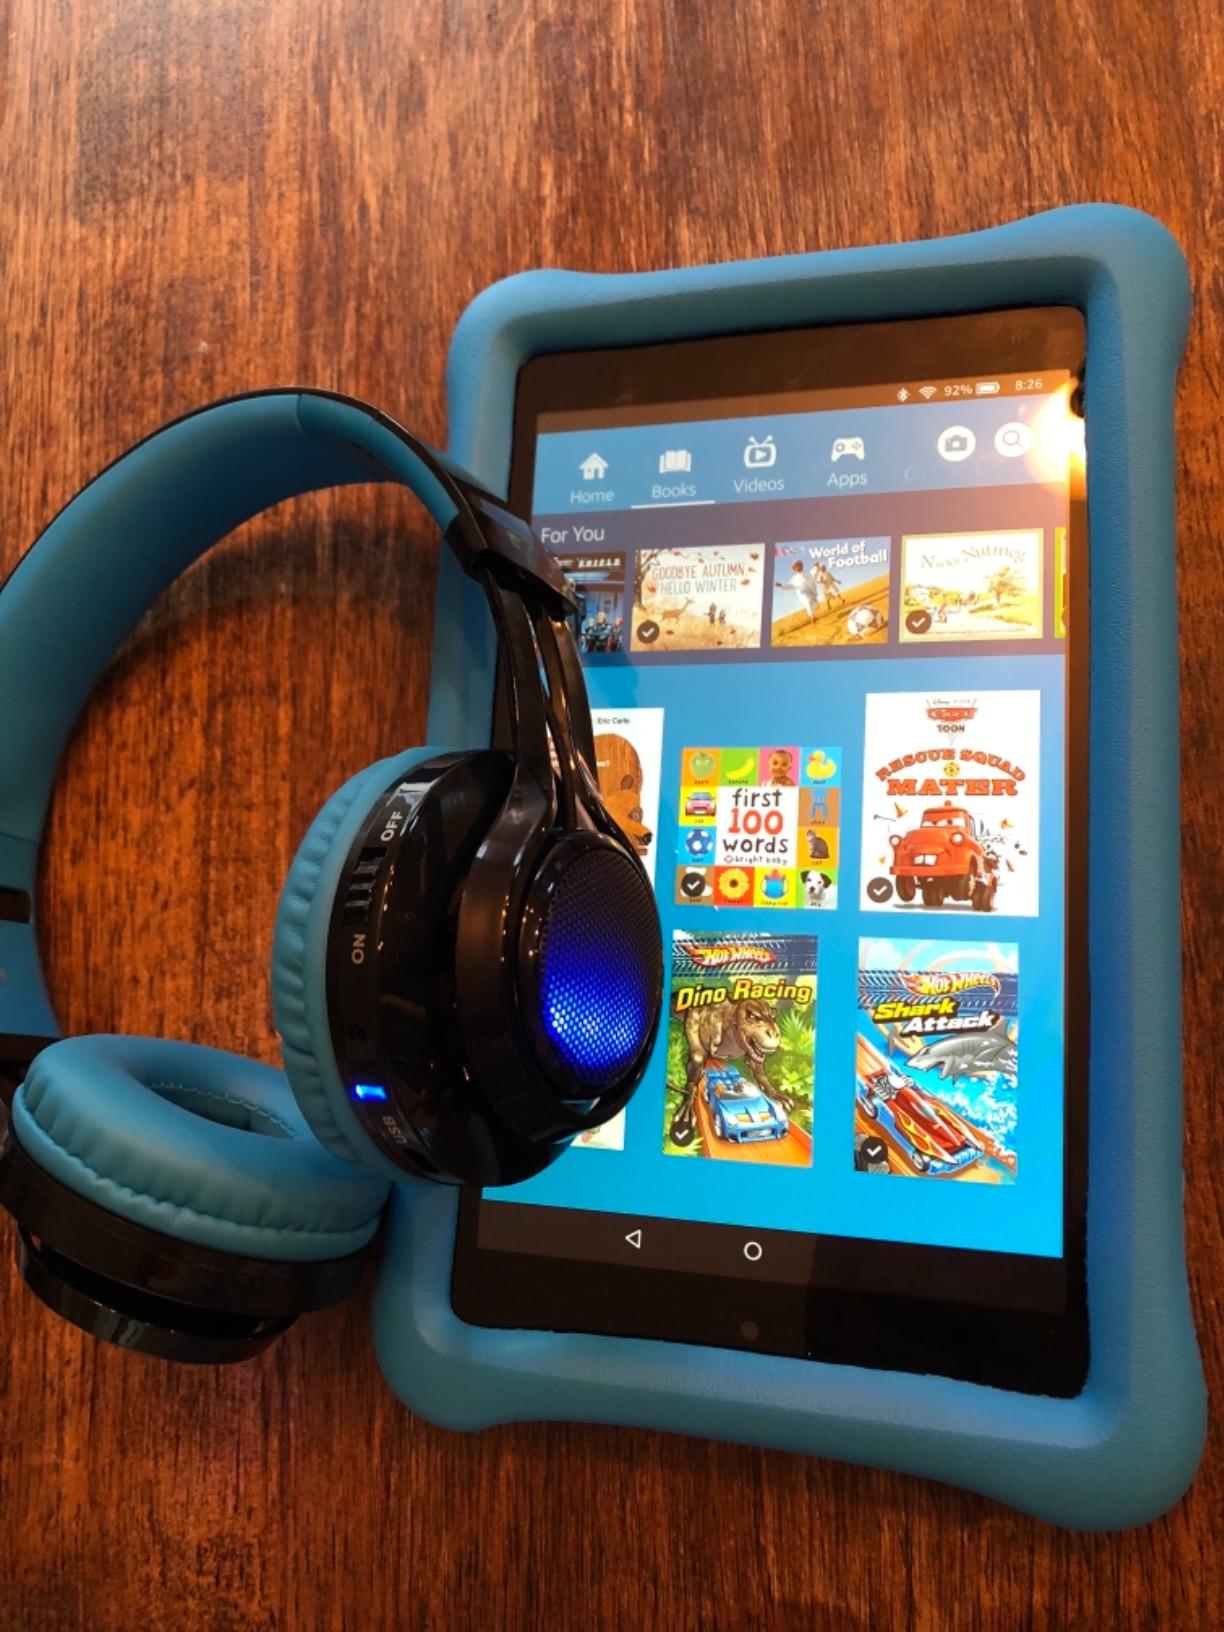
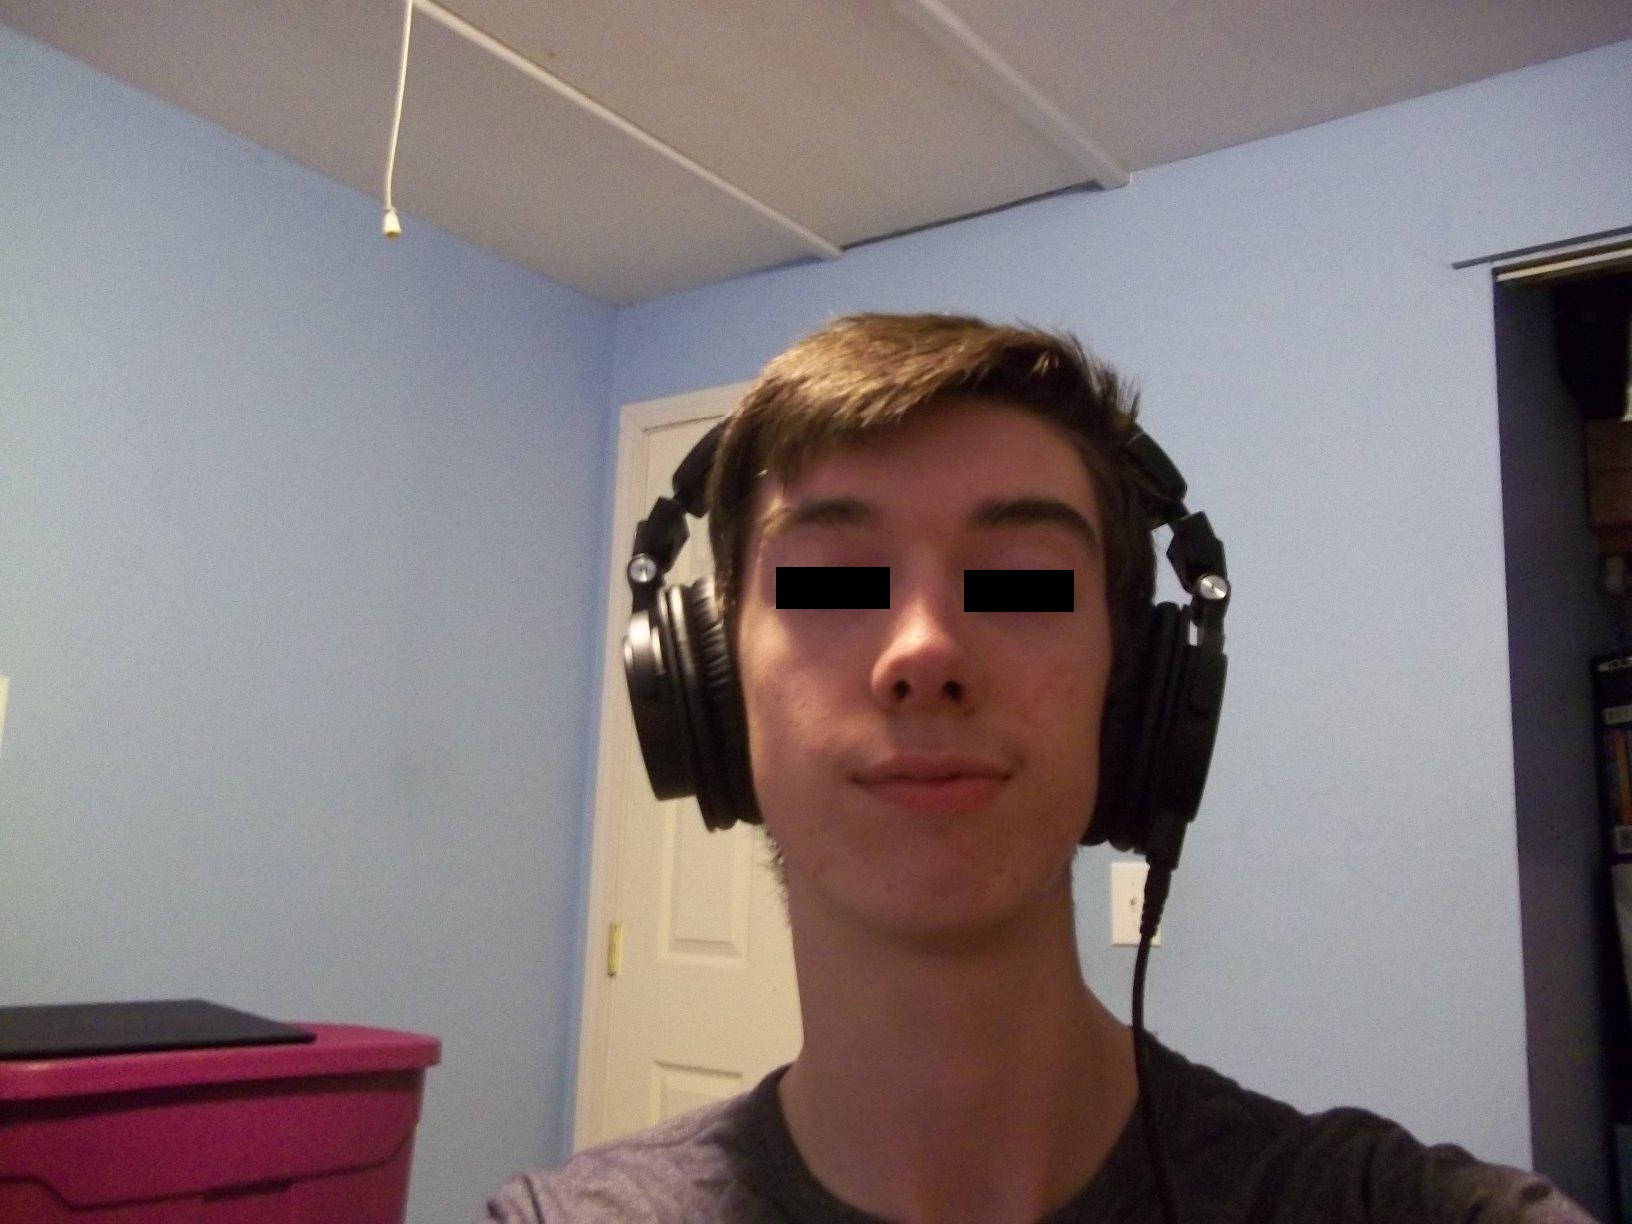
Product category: headphones
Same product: no